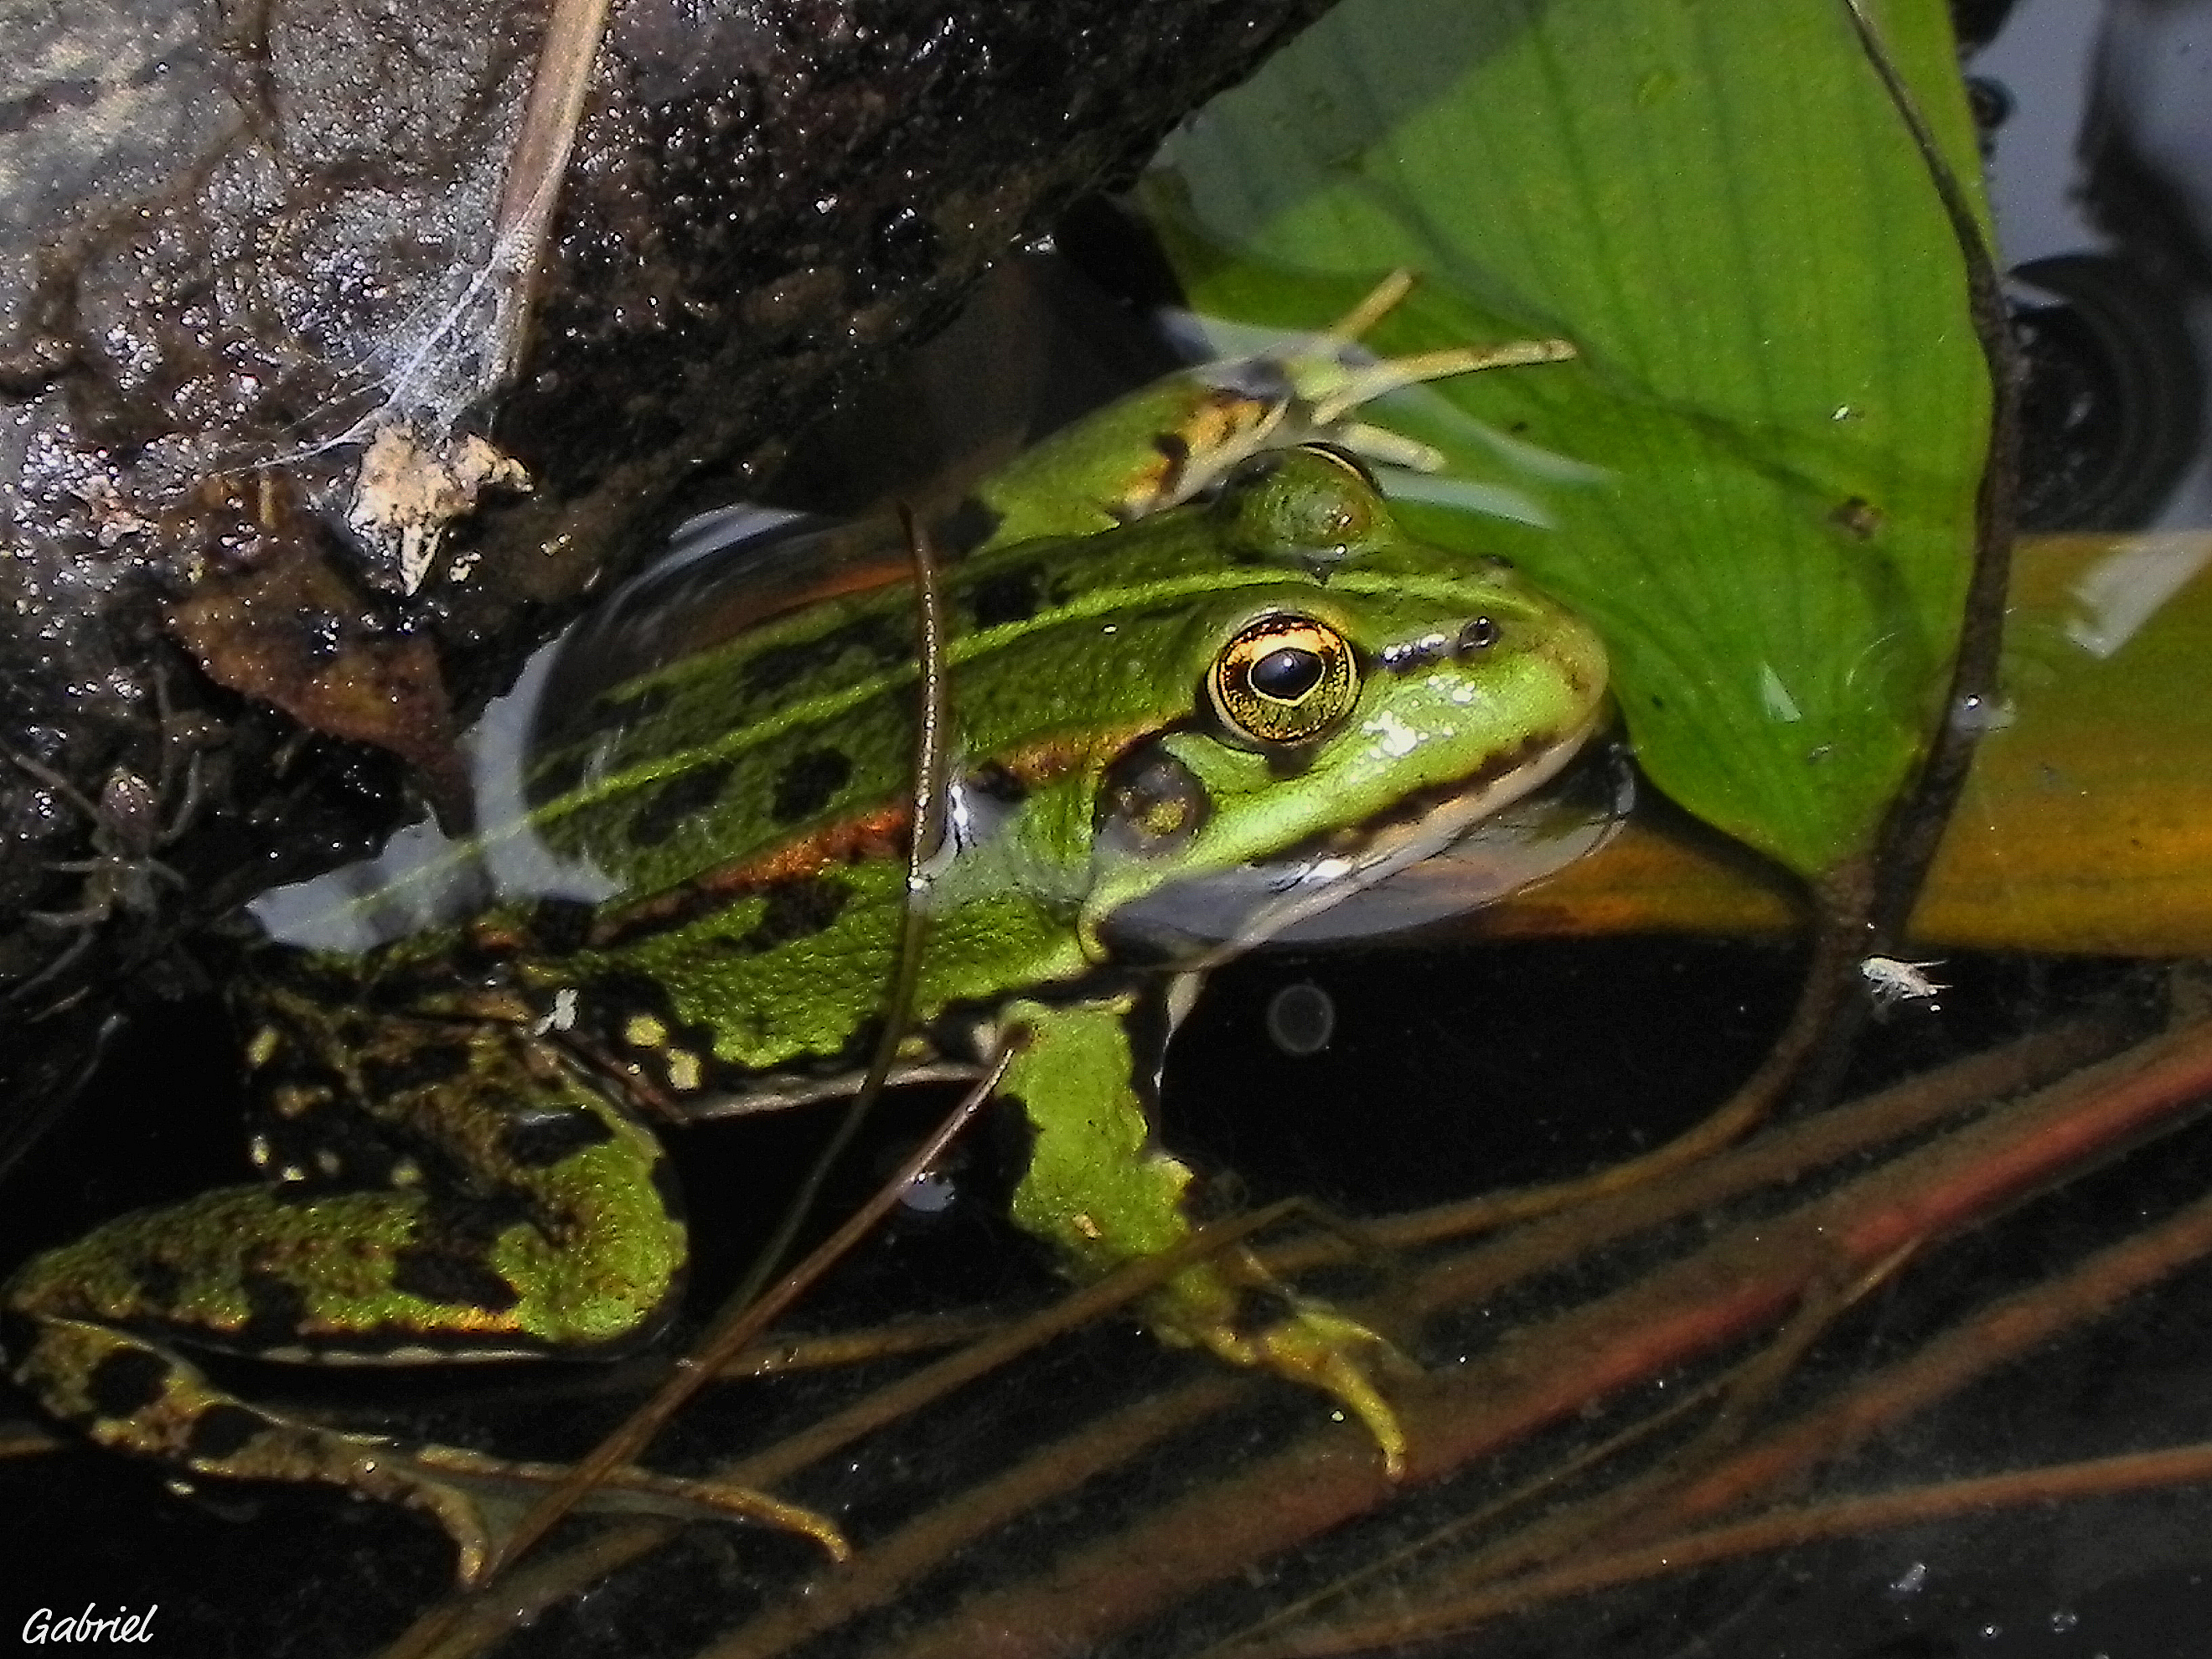
wildlife, macro, biology, frog, amphibian, fauna, tree frog, animals, vertebrate, ggl1, animales, bullfrog, ranidae, marine biology, salamandridae